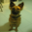
Label: dog